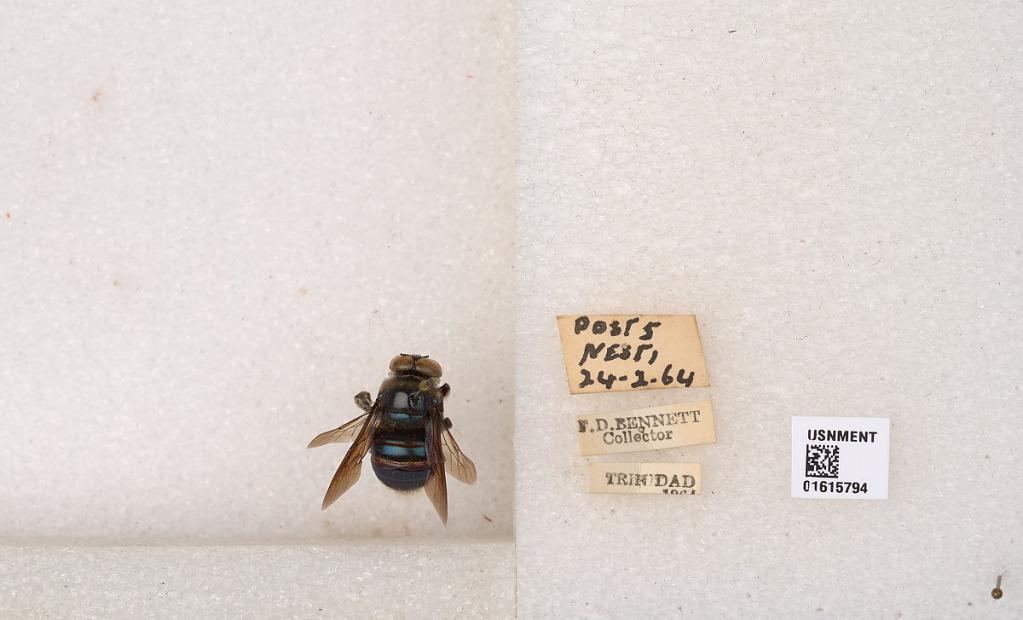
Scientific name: Xylocopa (Schonnherria) muscaria (Fabricius)
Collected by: F. Bennett
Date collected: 1964-2-24
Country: Trinidad and Tobago
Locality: Trinidad